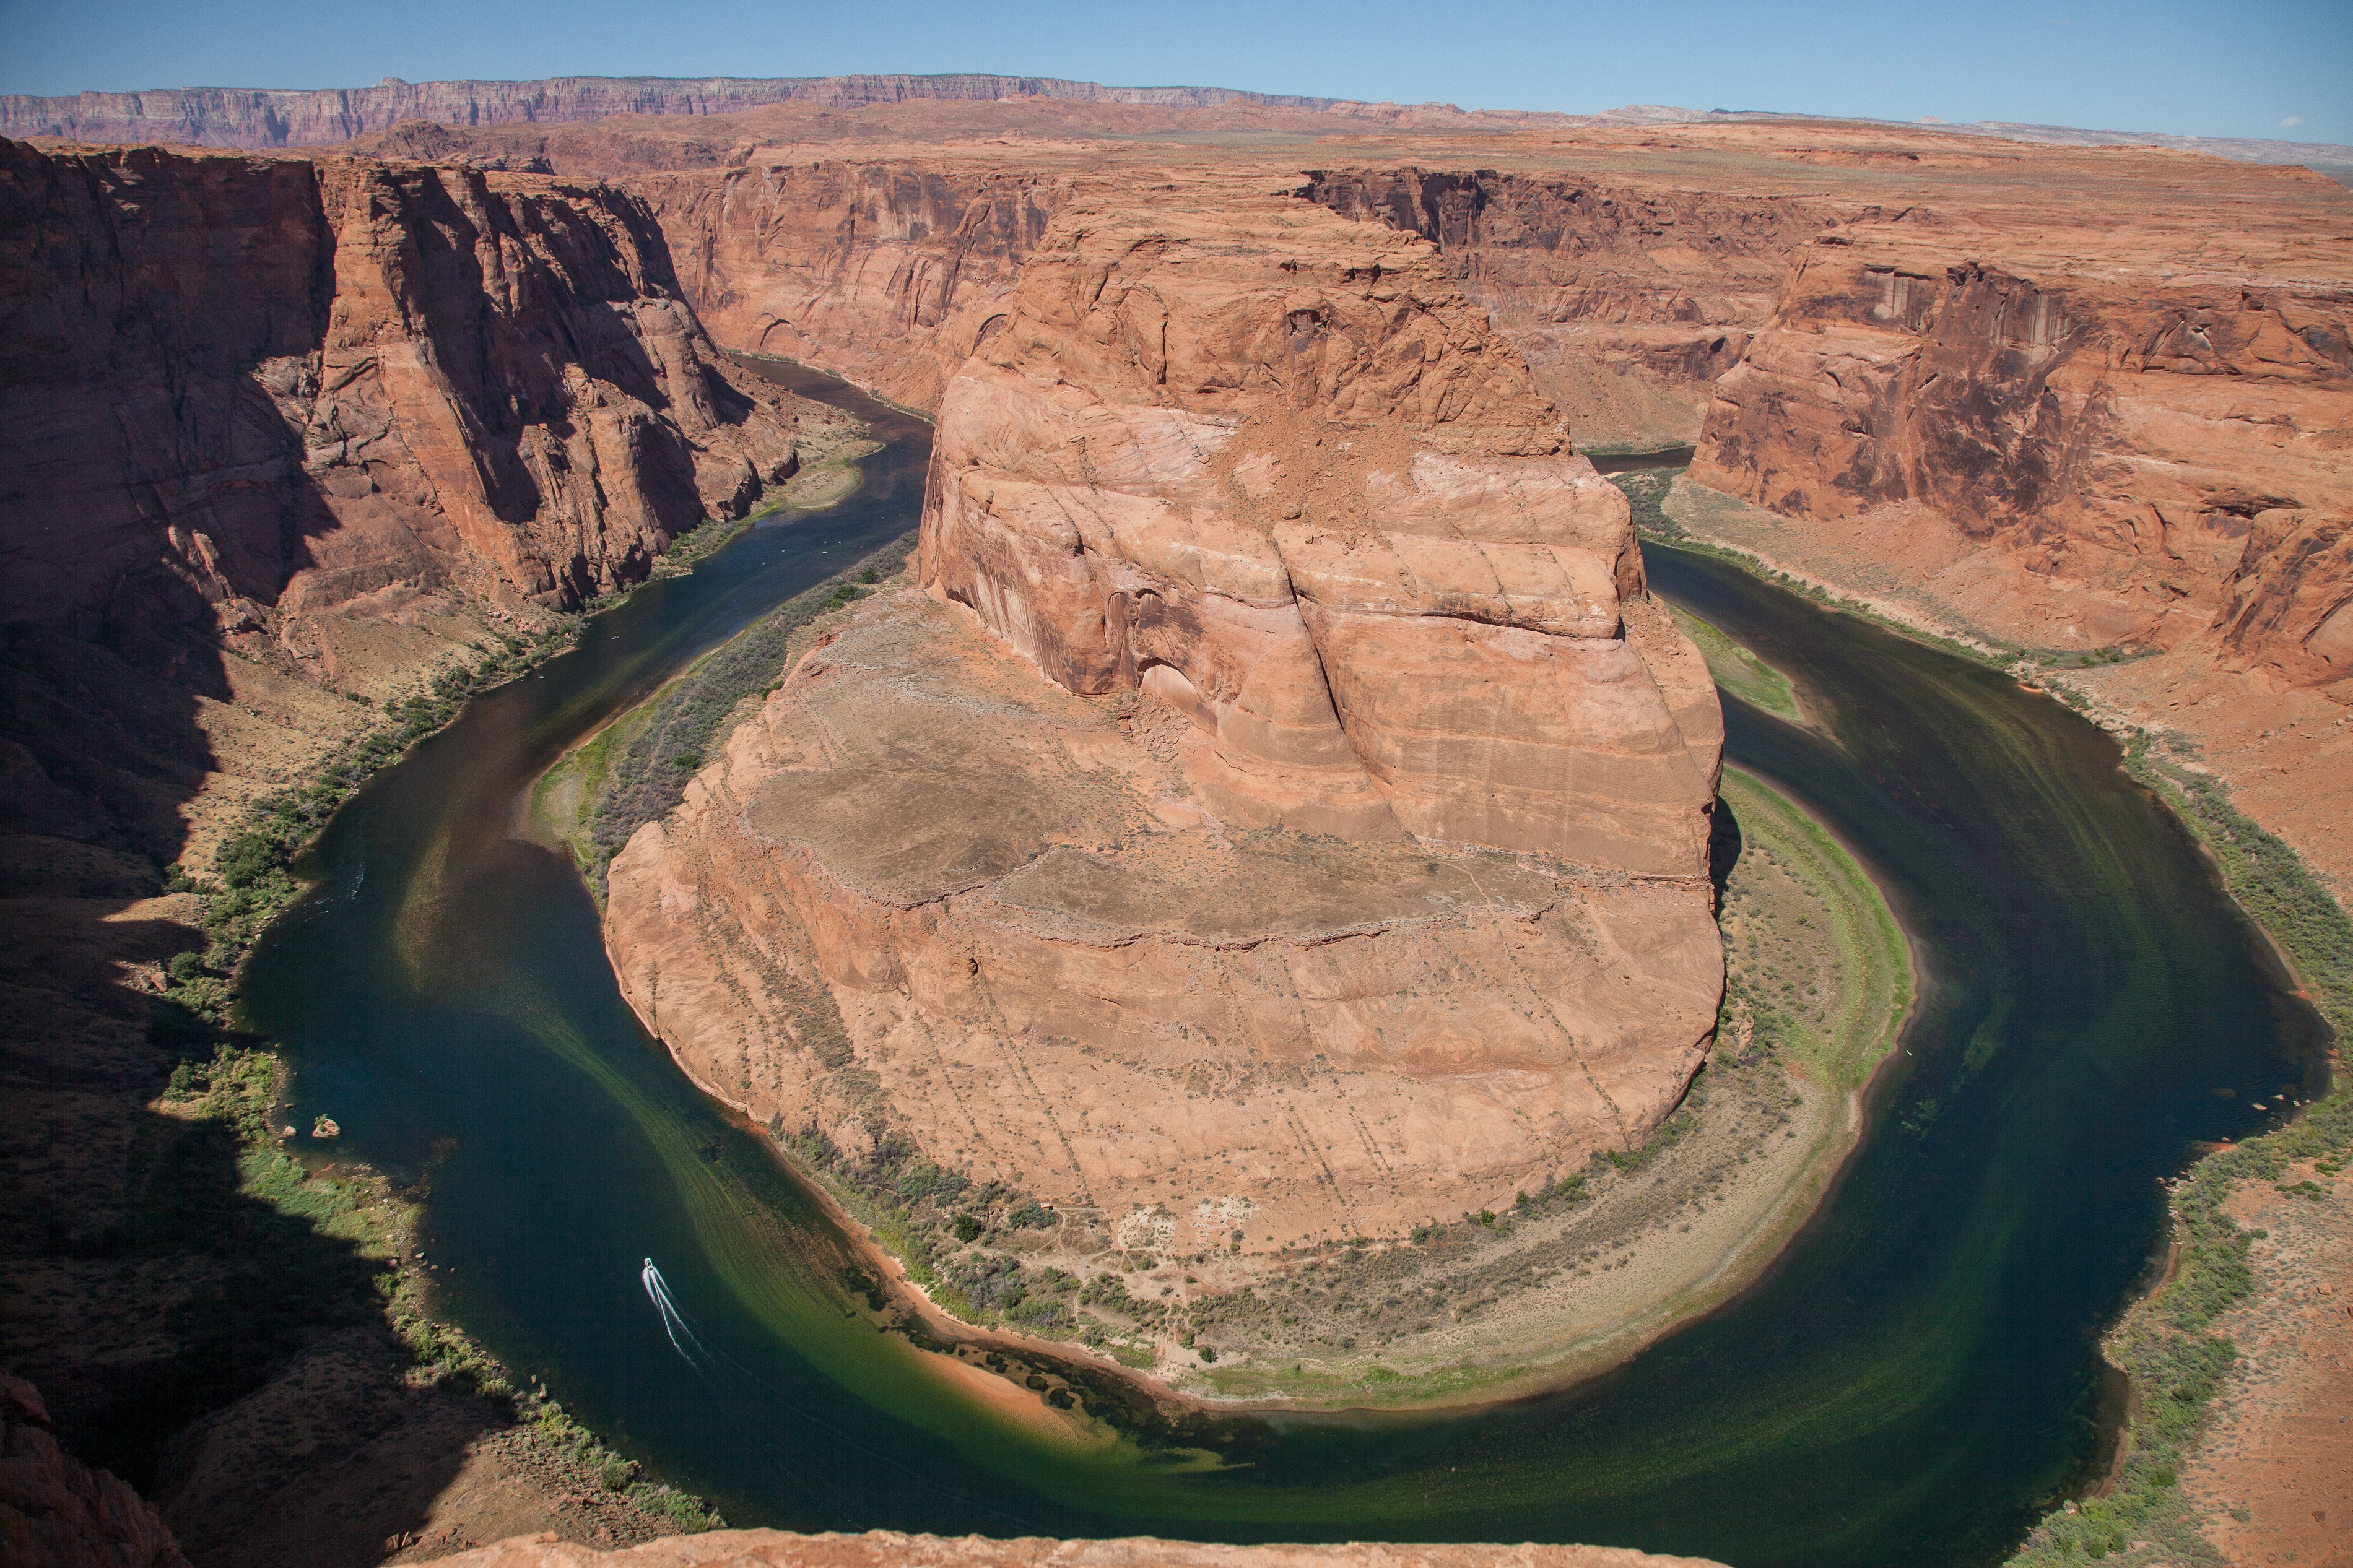
landscape, river, formation, cliff, canyon, terrain, geology, badlands, plateau, wadi, landform, aerial photography, geographical feature